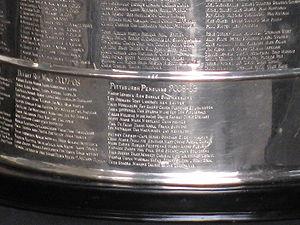
La saison 2008-2009 des Penguins de Pittsburgh est la quarante-et-unième saison de la franchise de hockey sur glace au sein de la Ligue nationale de hockey. Après une saison 2007-2008 qui s'est conclue par un titre de champion de division ainsi que de conférence, les Penguins ont échoué en finale de la Coupe Stanley contre les Red Wings de Détroit.
Kristopher Allen Letang, dit Kris Letang, est un joueur professionnel canadien de hockey sur glace évoluant au poste de défenseur. Il est repêché en troisième ronde, 62ᵉ au total par les Penguins de Pittsburgh au repêchage d'entrée de 2005 dans la Ligue nationale de hockey. Faisant ses débuts dans la LNH en 2006-2007, il est rapidement renvoyé dans la Ligue de hockey junior majeur du Québec avec son équipe, les Foreurs de Val-d'Or.
William Robert Guerin, dit Bill Guerin, est un joueur professionnel américain de hockey sur glace devenu entraîneur. Il est choisi en première ronde par les Devils du New Jersey dans la Ligue nationale de hockey en tant que cinquième joueur sélectionné au repêchage de 1989.
Sidney Patrick Crosby est un joueur canadien de hockey sur glace professionnel évoluant dans la Ligue nationale de hockey en tant que centre. Il fait ses débuts dans la LNH lors de la saison 2005-2006 après avoir été le premier choix du repêchage la même année. Capitaine des Penguins de Pittsburgh depuis mai 2007, il mène l'équipe à la victoire de la Coupe Stanley à l'issue de la saison 2008-2009. Il remporte avec les Penguins deux nouvelles Coupes Stanley en 2016 et 2017.
Les séries éliminatoires de la Coupe Stanley 2009 font suite à la saison 2008-2009 de la Ligue nationale de hockey.
Pascal Dupuis est un joueur professionnel canadien de hockey sur glace évoluant dans la Ligue nationale de hockey.